Carter's Tavern

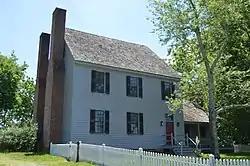
Front and eastern side

Carter's Tavern is a historic inn and tavern located at Paces, Halifax County, Virginia. It dates to the late-18th and early-19th century and consists of a two-story, double-pile, side-hall-plan main frame section and an earlier 1 1/2-story frame wing on the west end. Both the main part and the wing are covered by gable roofs with simple box cornices. The building was thoroughly restored in 1972. Carter's Tavern remained in operation until 1843.